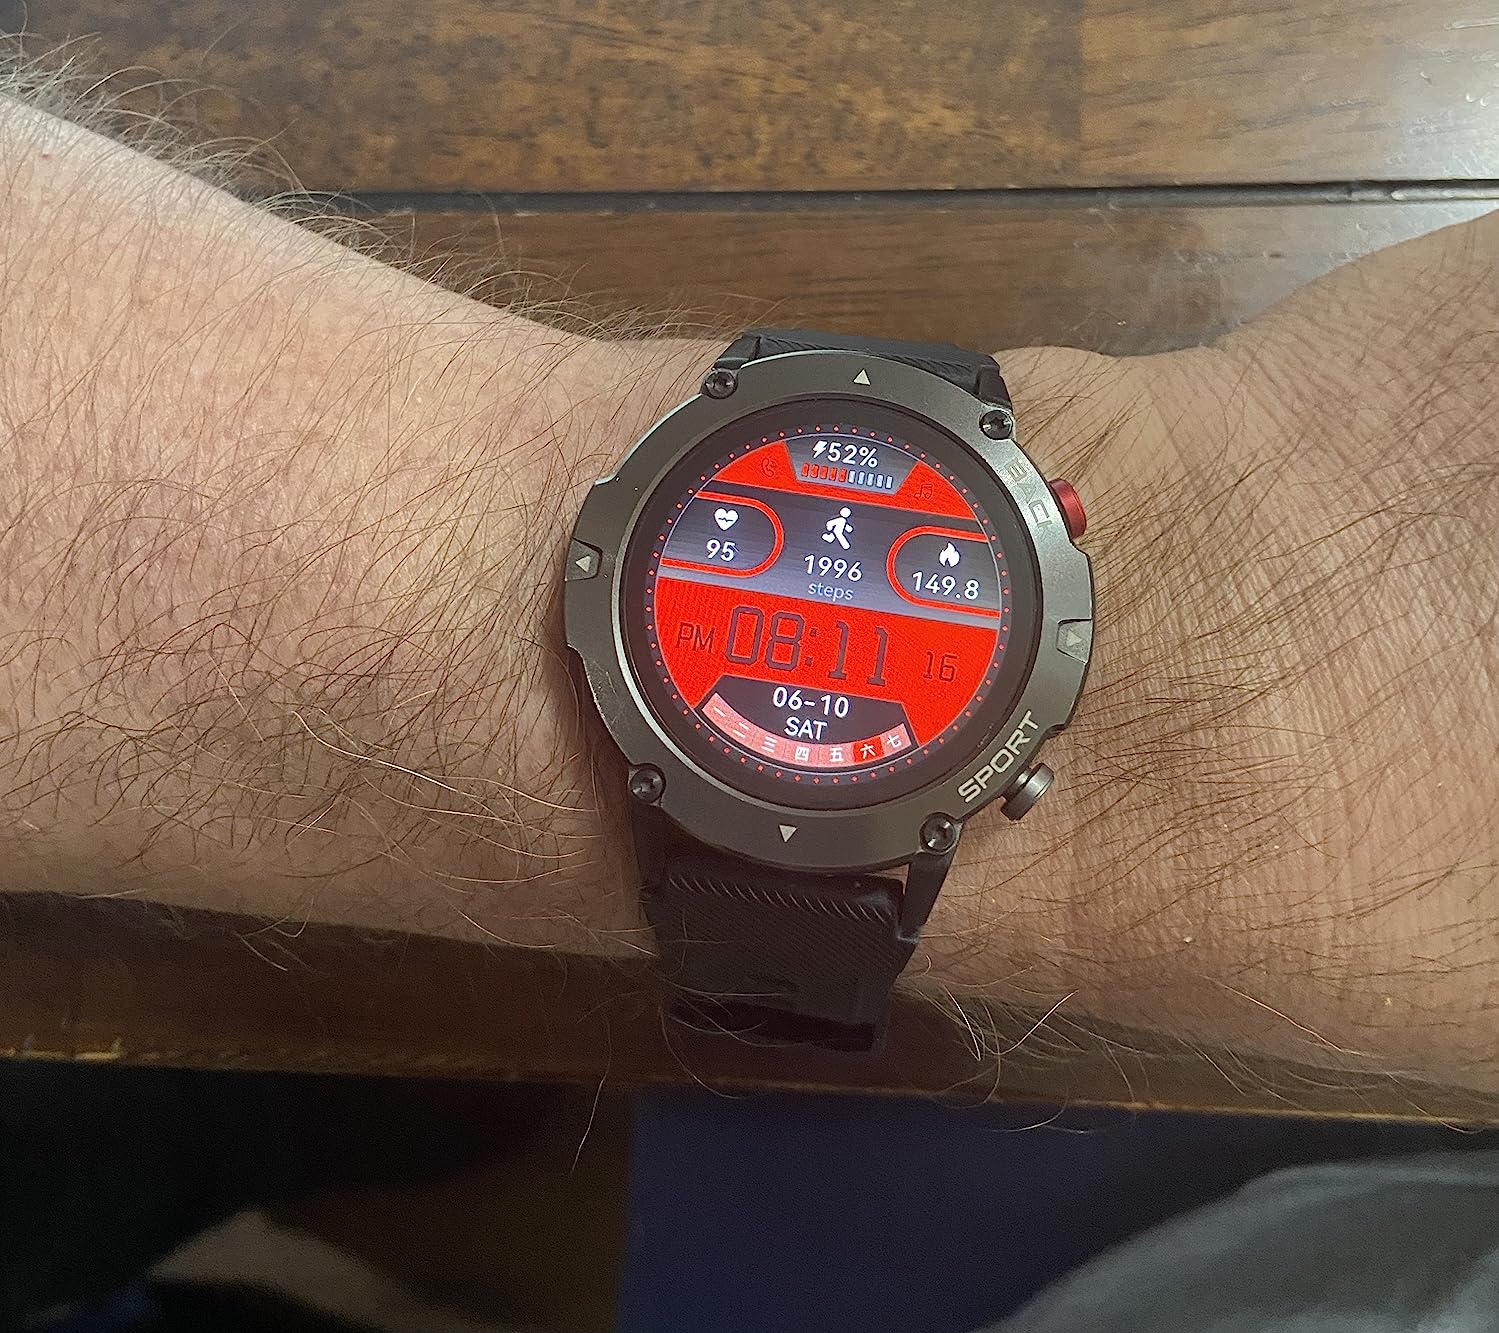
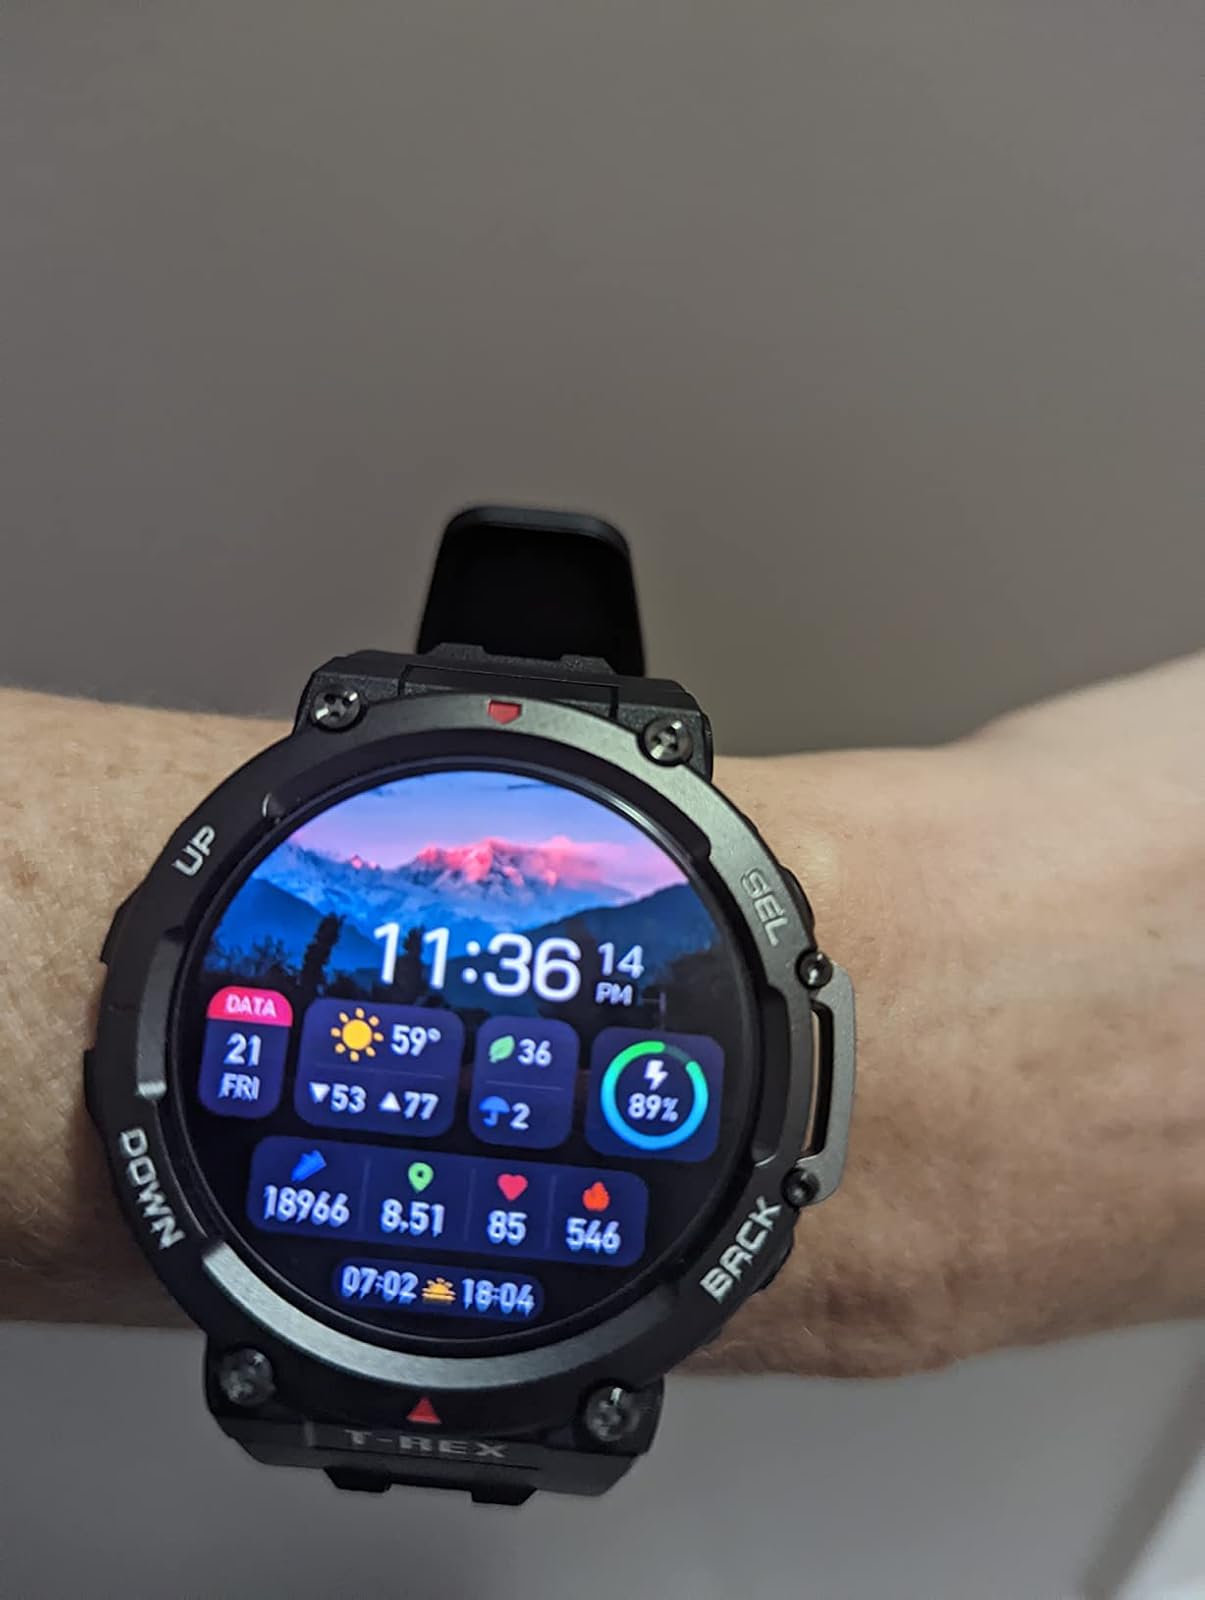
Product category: smartwatch
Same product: no